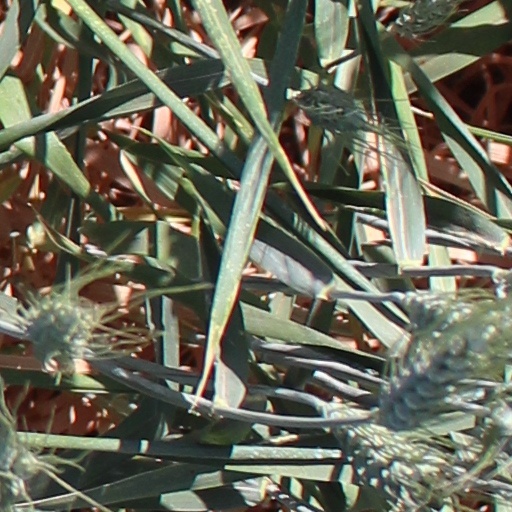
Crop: wheat